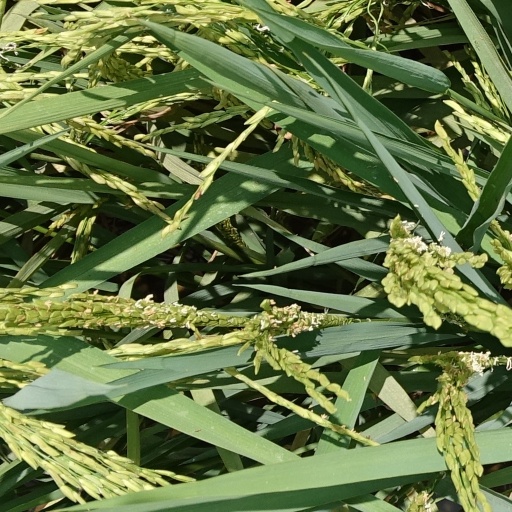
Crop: rice